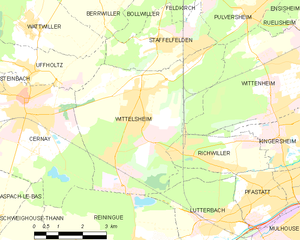
Carte des communes françaises